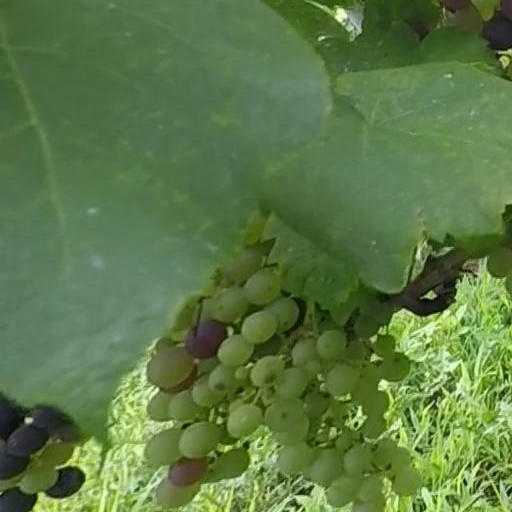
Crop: grape